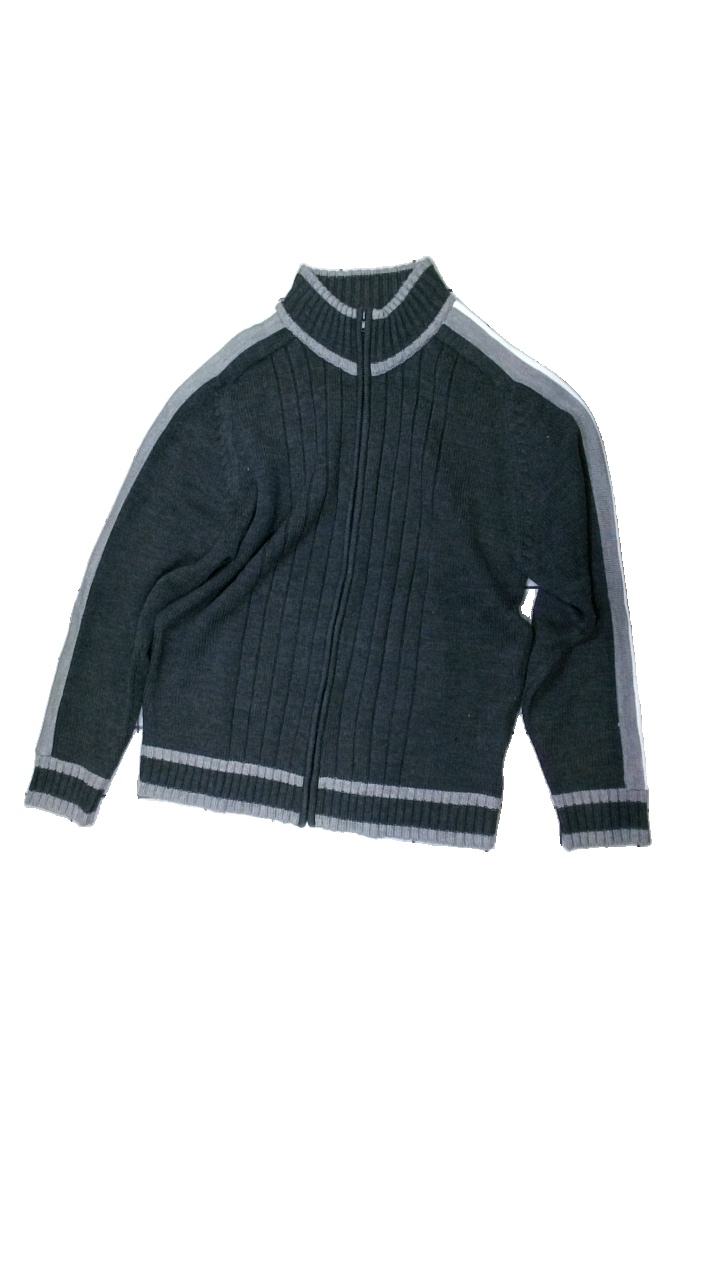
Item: Cardigan (Men)
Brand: Santino
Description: Grey carigan with zipper and stripe details
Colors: Grey, White
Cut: Regular
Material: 100% Acryl
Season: All
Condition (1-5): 3
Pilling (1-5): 3
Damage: stain
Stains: Minor
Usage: Recycle
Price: <50